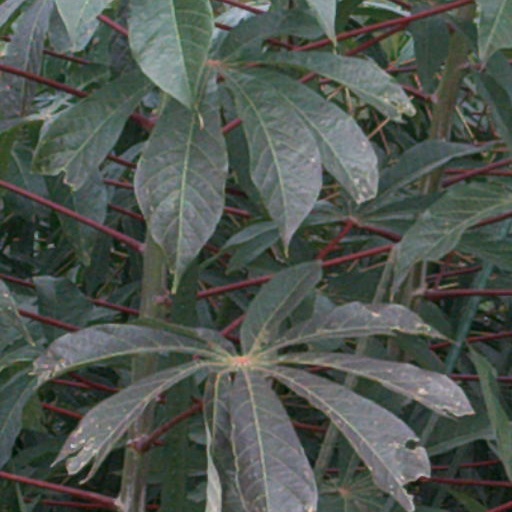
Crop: cassava